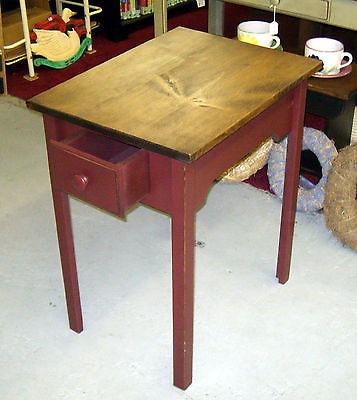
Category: table